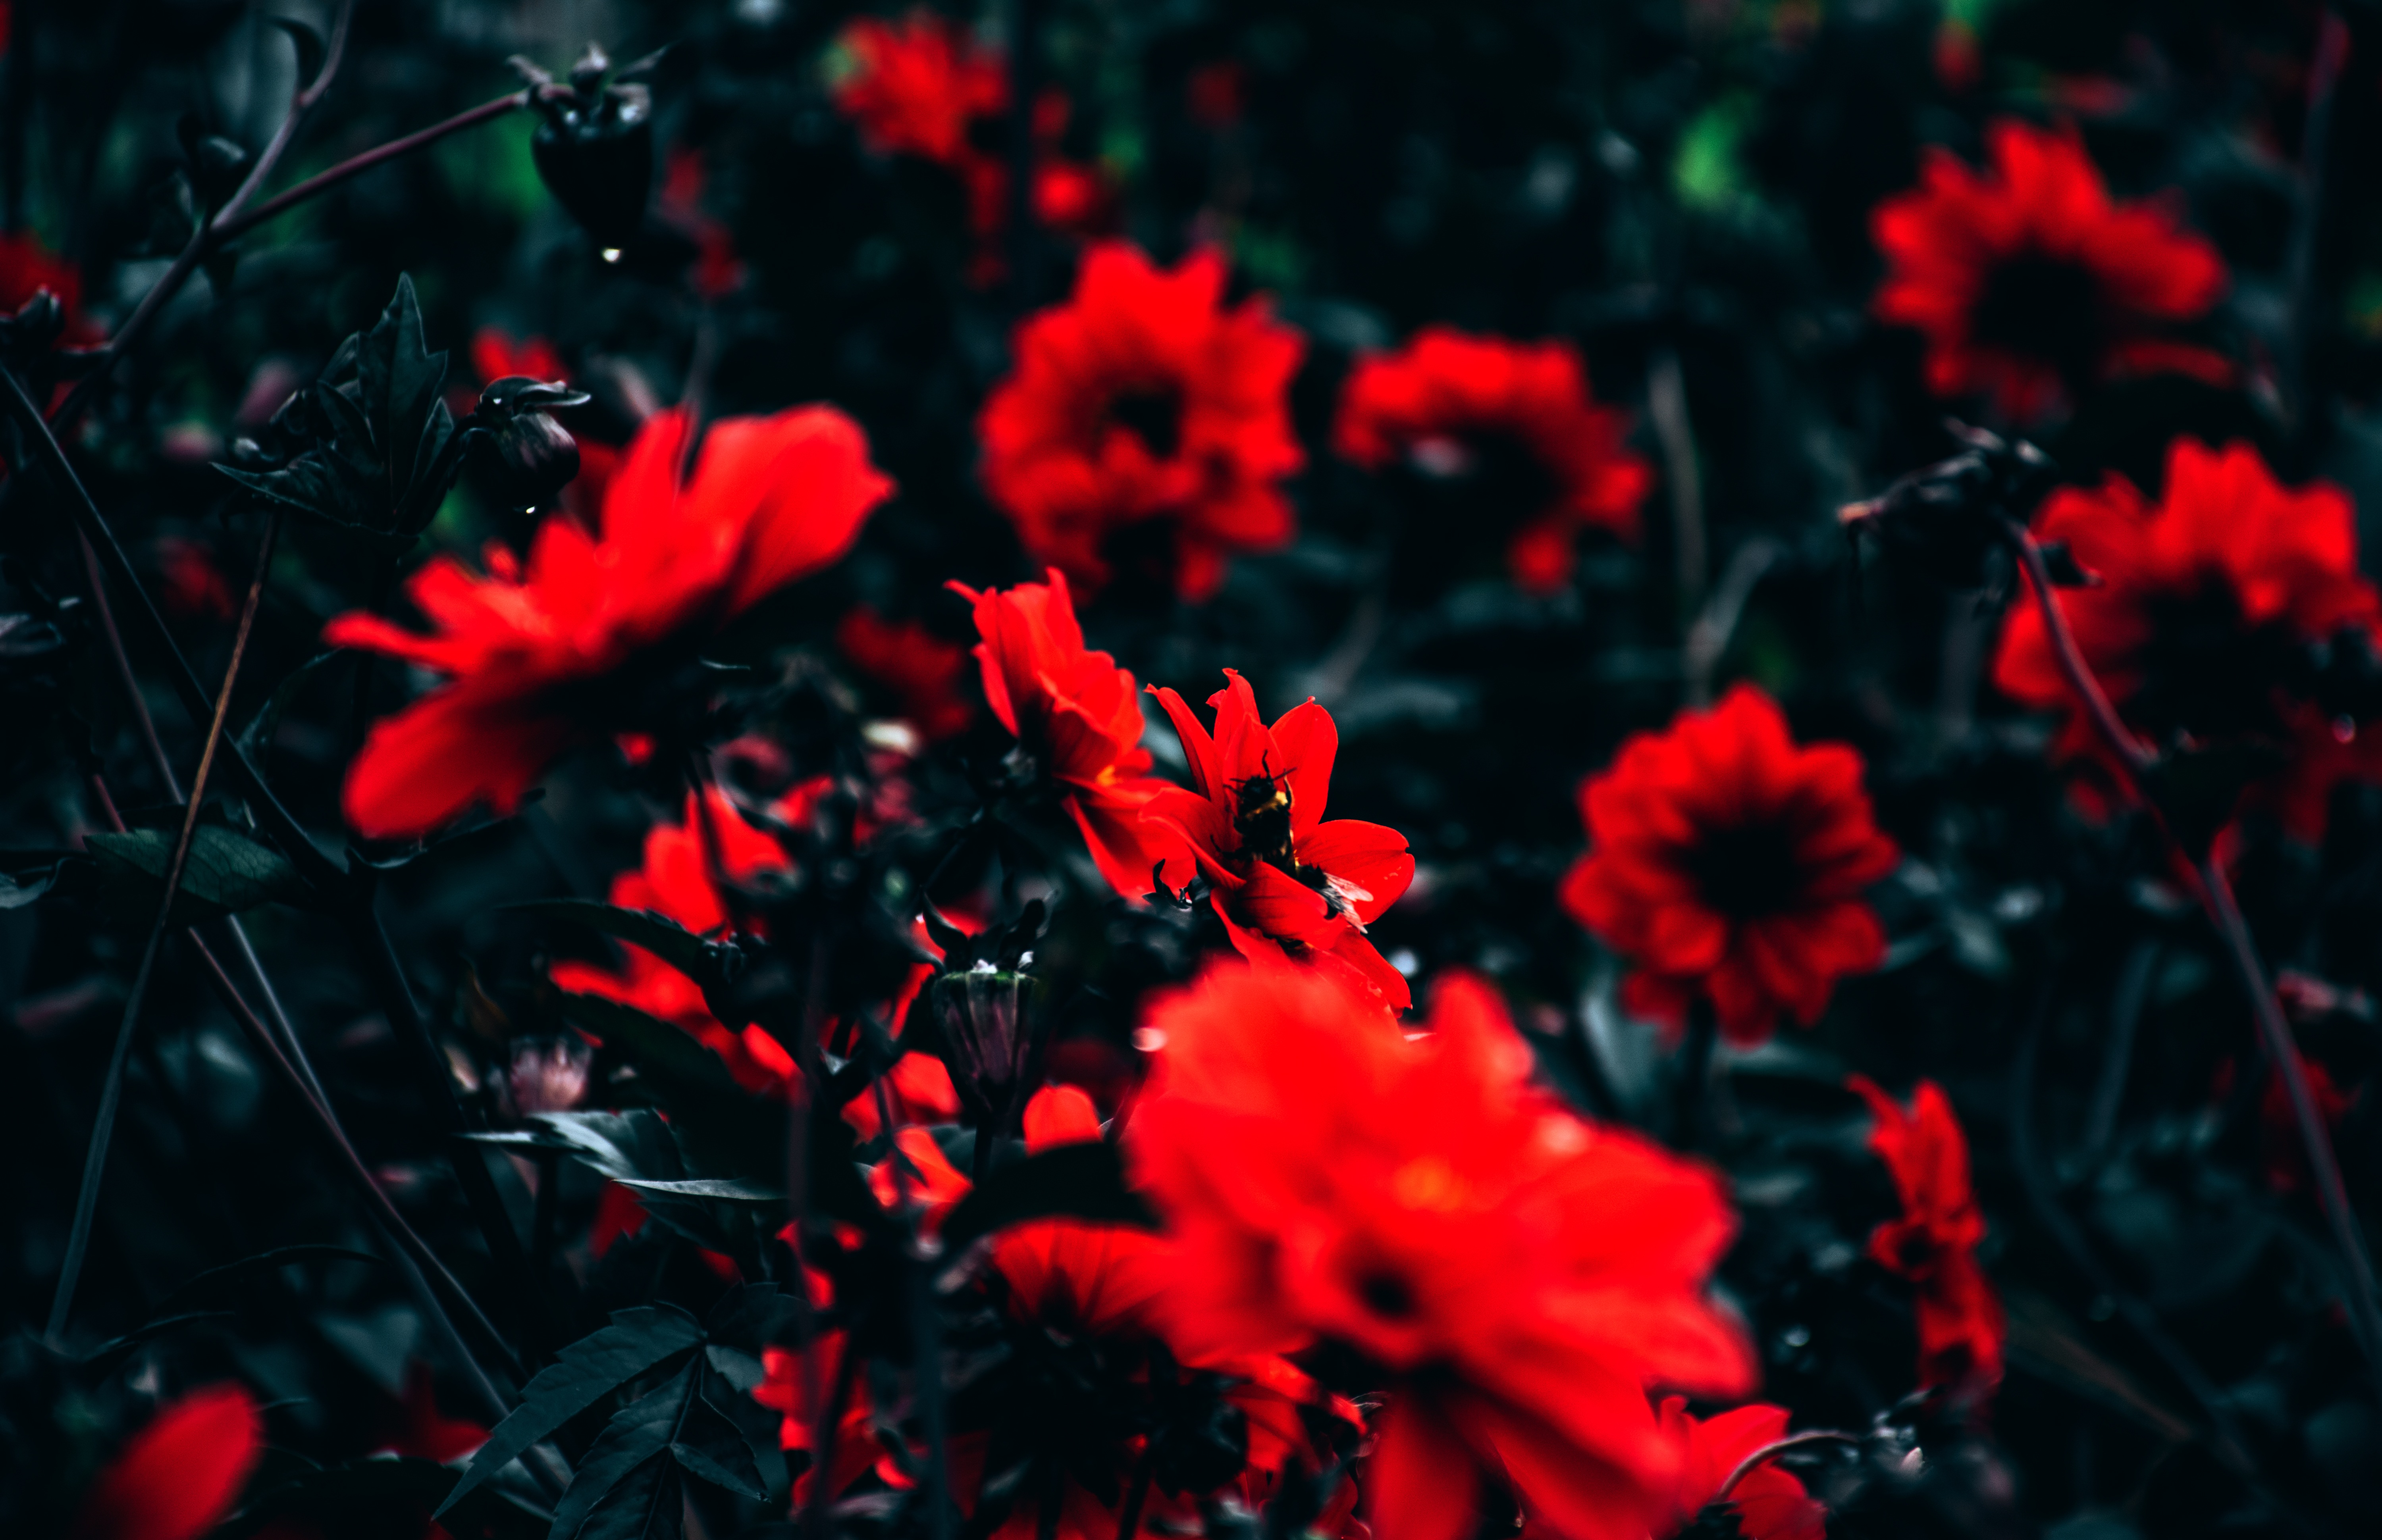
blossom, plant, photography, leaf, flower, petal, bloom, red, flora, plants, flowers, shrub, macro photography, flowering plant, land plant